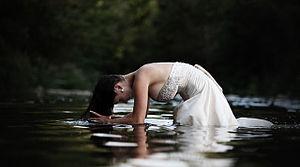
Trash the dress est un néologisme anglais qui désigne une tendance venue des États-Unis pour immortaliser un mariage par des photographies décalées. Si de telles photographies, prises juste après la cérémonie, nécessitent d'endommager la robe de la mariée, elles sont cependant considérées alors comme permettant de conserver du mariage un souvenir plus marquant qu'en gardant simplement la robe dans une housse.